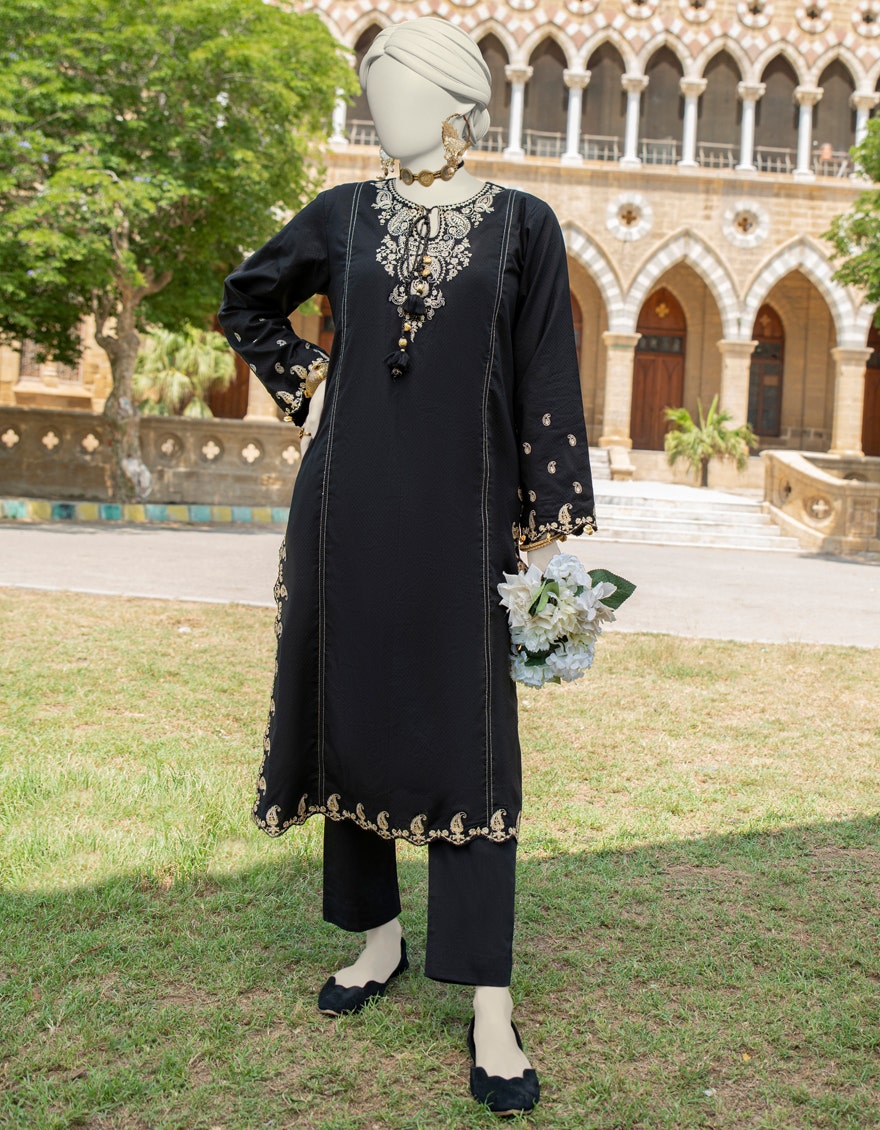
black gold embroidered long tunic with gold